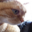
Label: cat